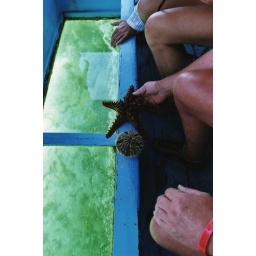
Starfish and sea urchin found by a diver from the glass bottomed boat